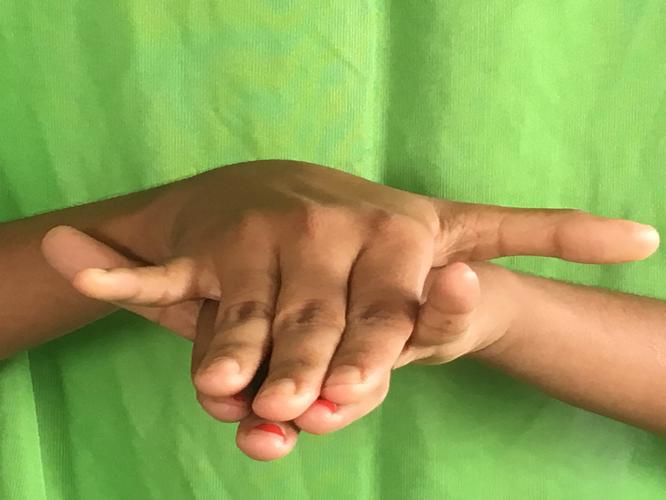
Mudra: Varaha
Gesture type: double_hand